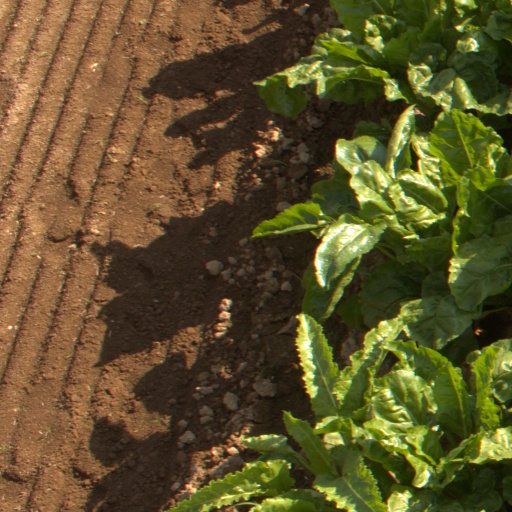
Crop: sugar beet